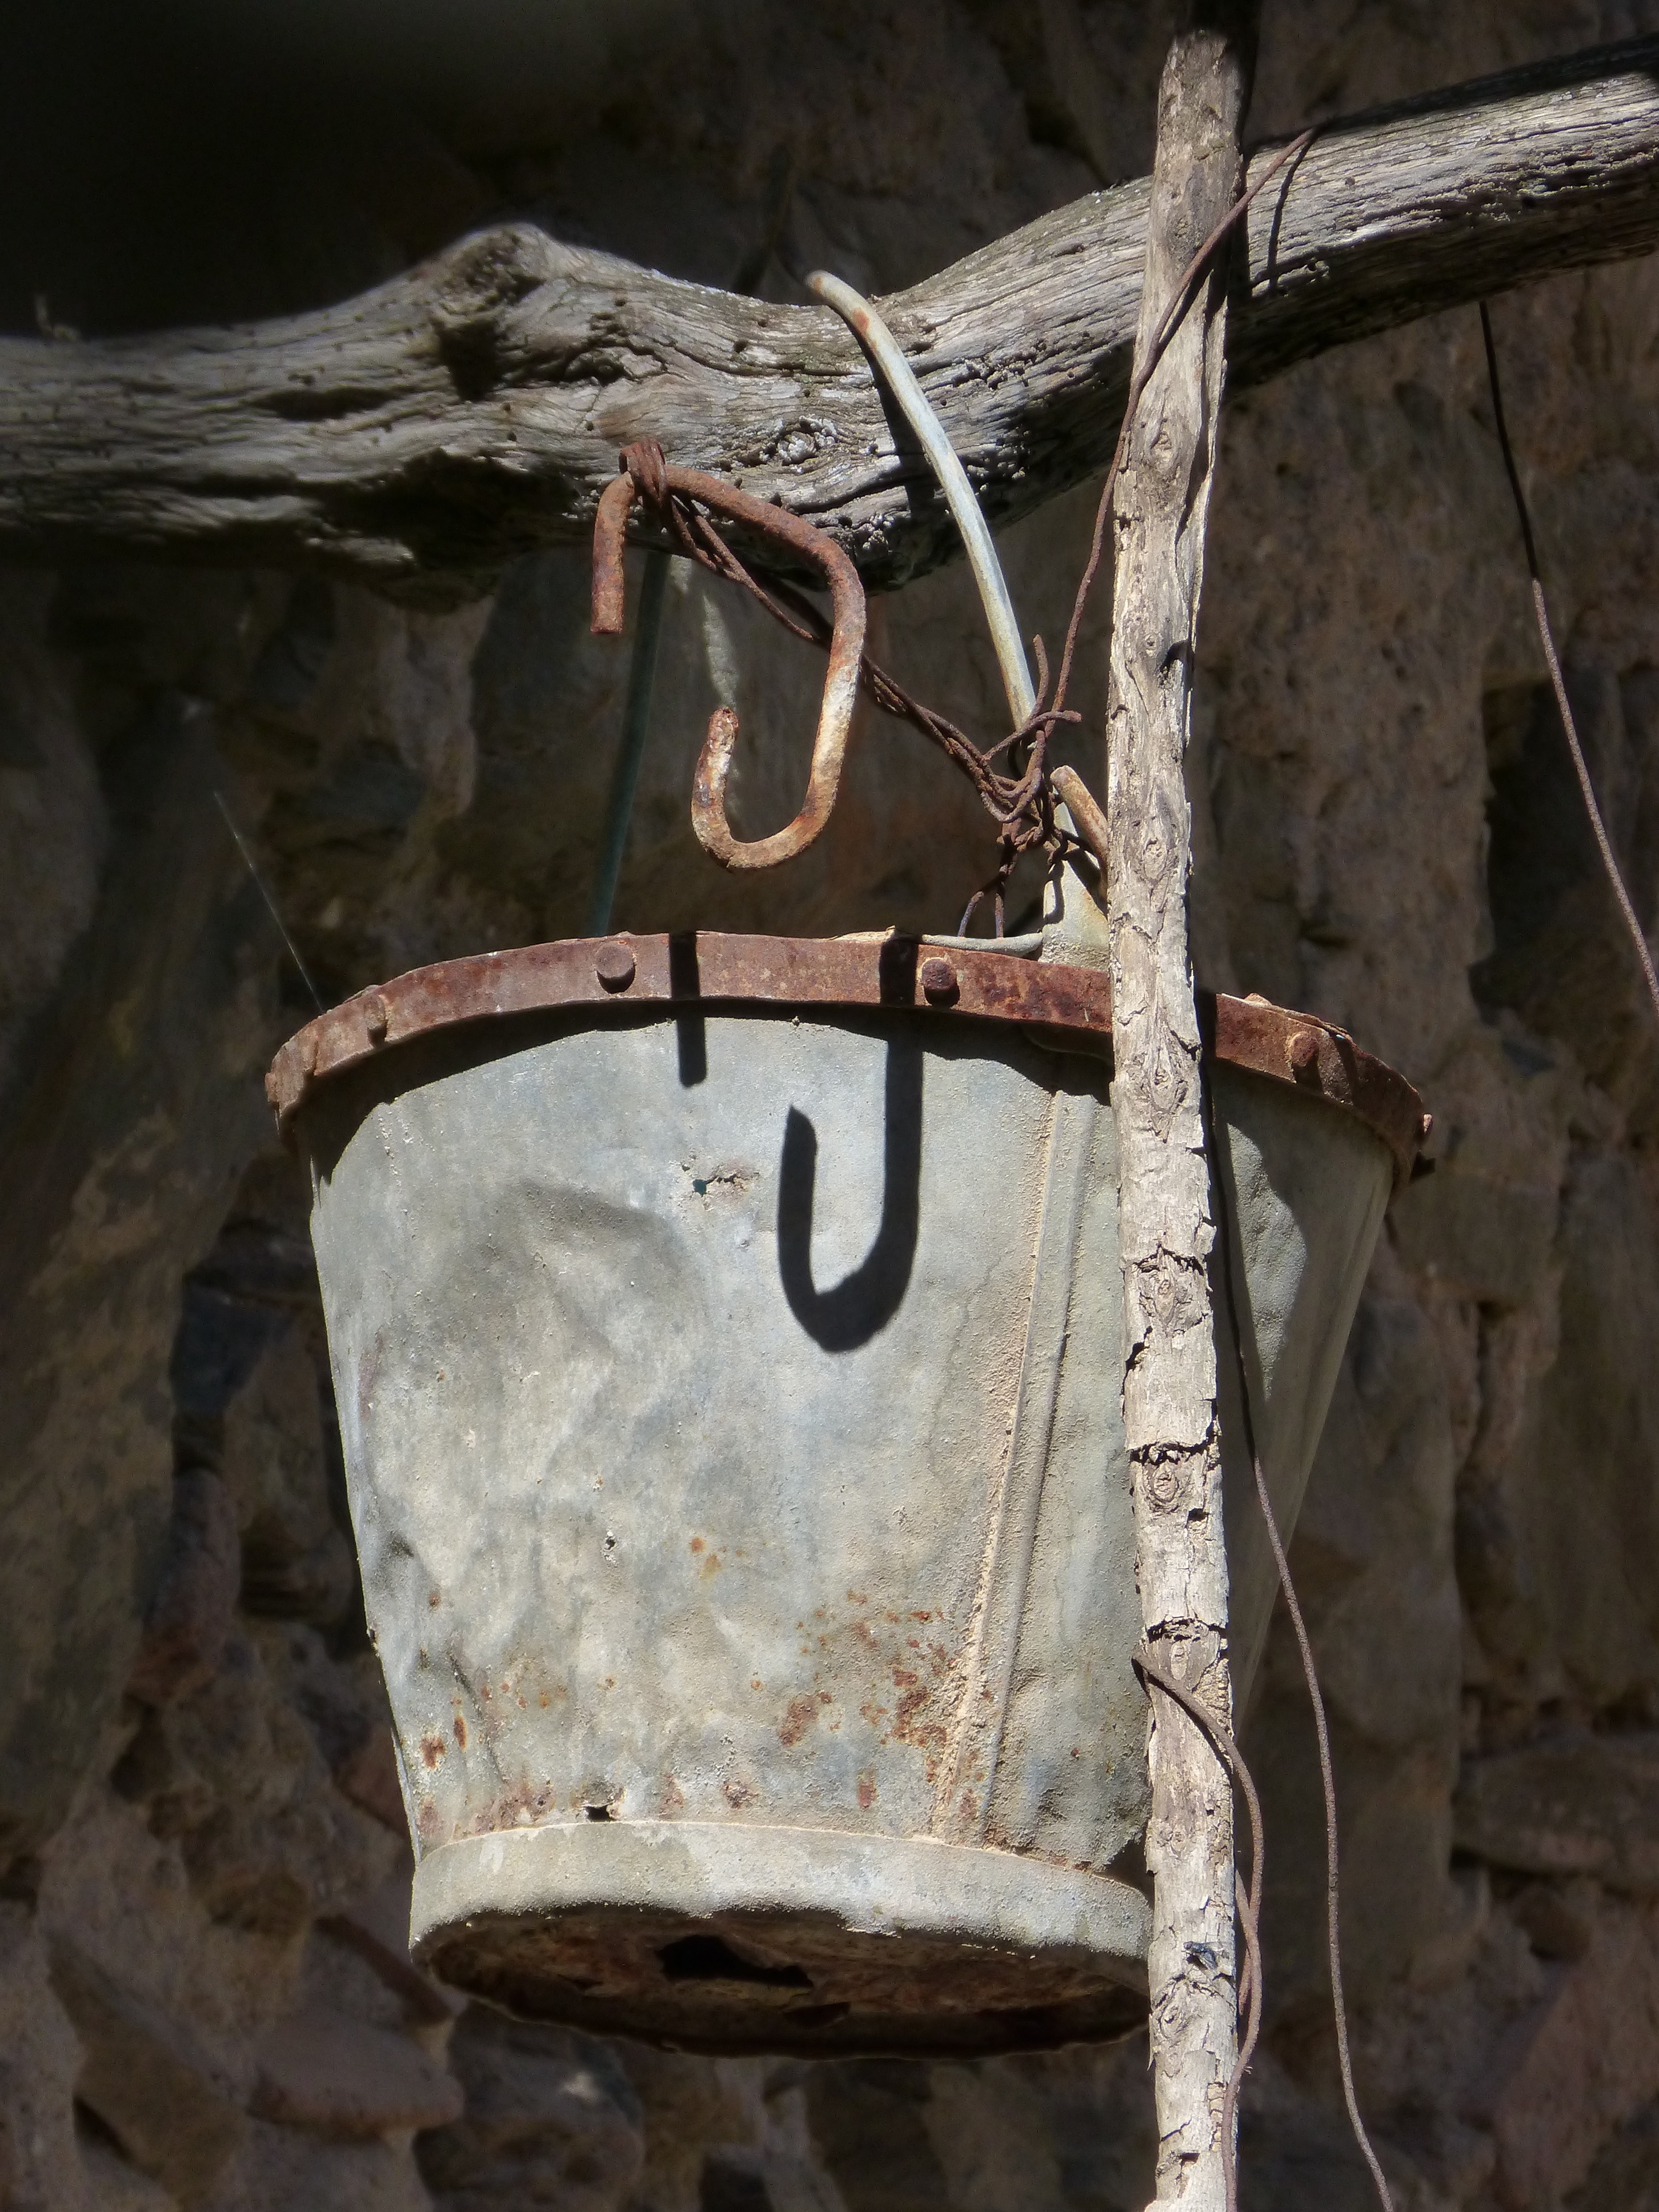
tree, rock, branch, wood, vintage, old, abandoned, material, sculpture, temple, cube, zinc